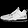
Label: Sneaker